All of Me (1984 film)

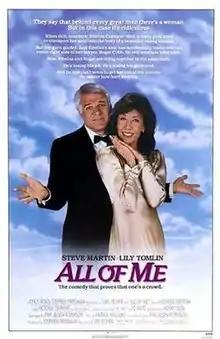
Theatrical release poster

All of Me is a 1984 American fantasy comedy film directed by Carl Reiner and starring Steve Martin and Lily Tomlin. This film is based on the unpublished novel "Me Two" by Edwin Davis. The title song and theme of the movie is the 1931 jazz standard "All of Me".